Zenobia Camprubí

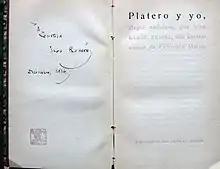
Dedication of Juan Ramon Jiménez to Zenobia

In 1913, Zenobia kept an epistolary relationship with her North American suitor Henry Shattuck, who came to Spain in May to discuss details about a possible marriage. Through a letter, the relation split up, though they remained friends.